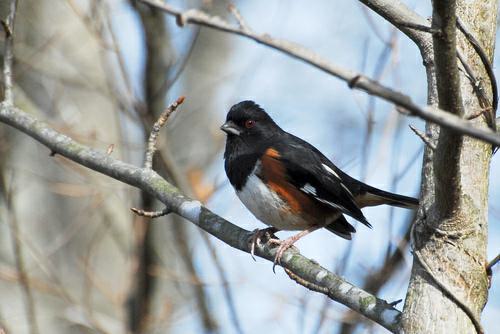
A photo of a eastern towhee